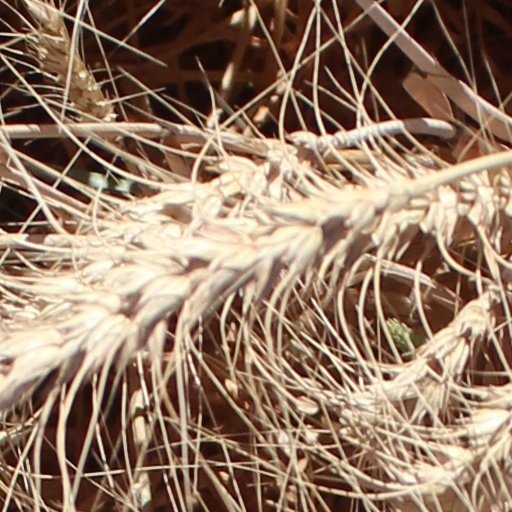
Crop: wheat